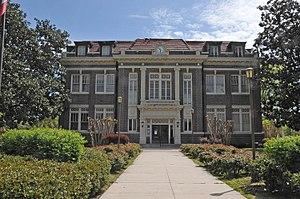
Frank P. Gates est un architecte américain. Il est l’auteur de bâtiments au Mississippi, surtout dans les villes de Clarksdale et Jackson, dont certains sont inscrits au registre national des lieux historiques. Il est également l’auteur de 18 bâtiments sur le campus de l’Université du Mississippi.